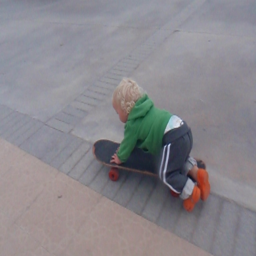
A little boy that is sitting on a skateboard.
A young boy riding on top of a skateboard.
A toddler is trying to ride the skateboard.
A kid on a skateboard on a street.
A little boy is riding on a skateboard.